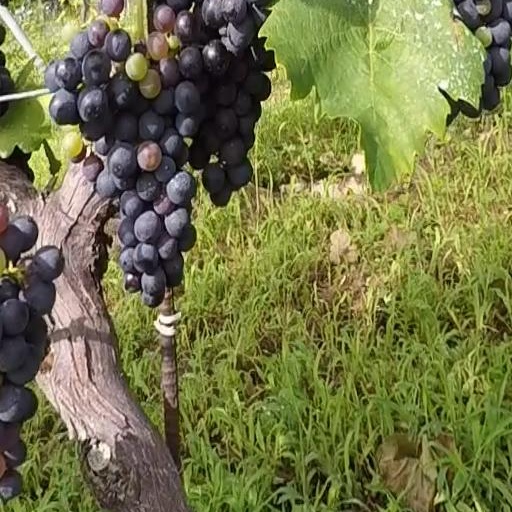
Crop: grape